Pittston Township, Pennsylvania

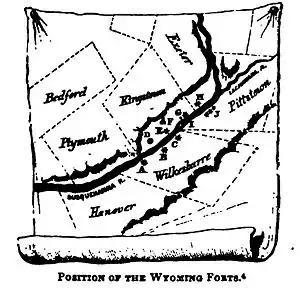
A 1778 map of Wyoming Valley forts; "G" represents the battlefield of Wyoming; and "J" represents Fort Pittstown or the Pittstown stockades.

Pittston Township was one of the five original townships formed under the Susquehanna Land Company of Connecticut (in the Wyoming Valley). It was originally known as Pittstown (named for Sir William Pitt, an English statesman). Each township was originally five square miles and divided amongst forty settlers. The township was surveyed in 1768. But, in 1784, flood waters destroyed the surveyor's marks and an act was passed for a new survey to take place. After being resurveyed, the township grew to nearly thirty-six square miles.